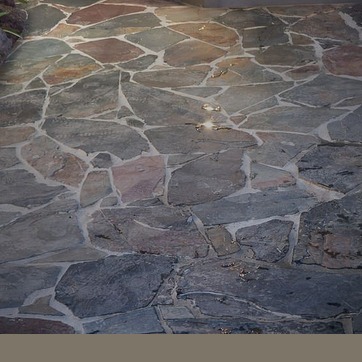
Material: stone